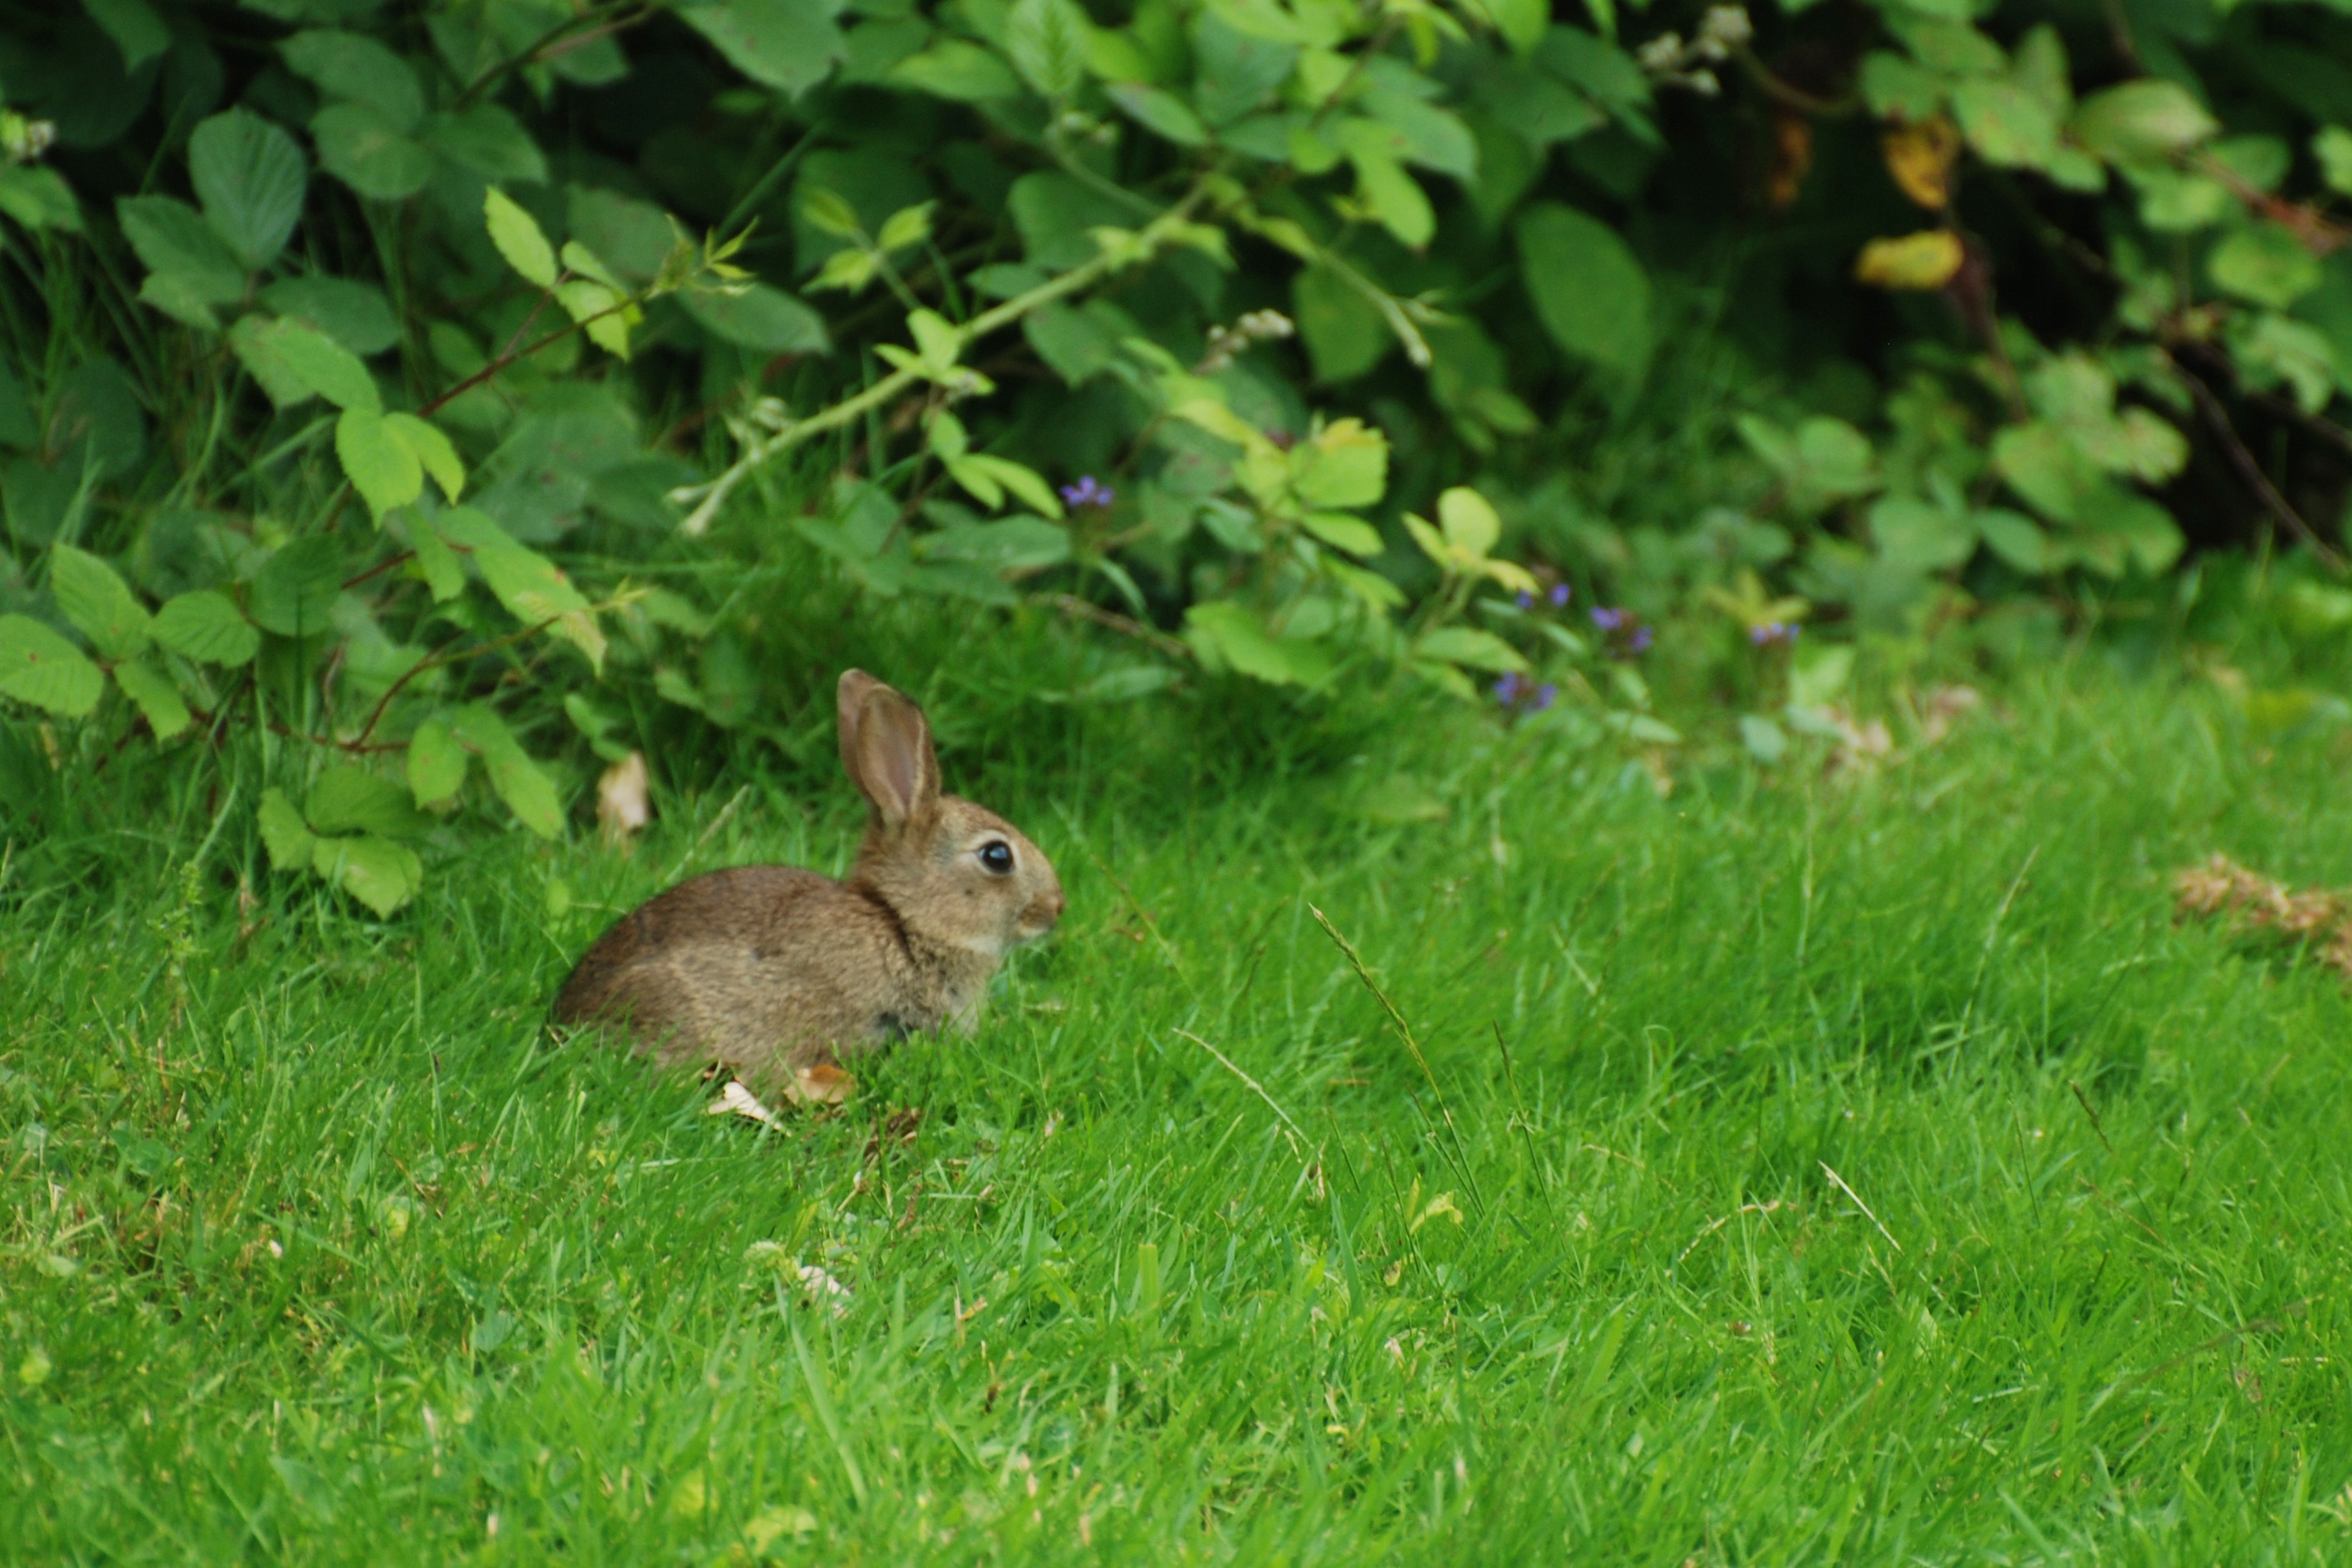
nature, grass, lawn, wildlife, wild, mammal, squirrel, fauna, rabbit, hare, vertebrate, wild rabbit, rabits and hares